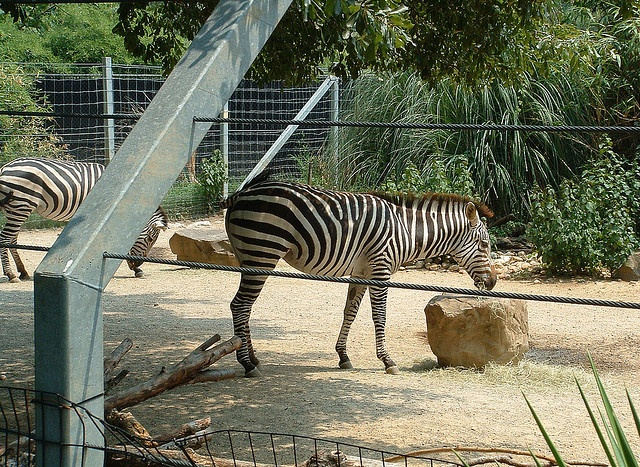
a couple of zebras behind a wire fence.
Two zebras walking in the dirt in their cage out side.
Two zebras standing around in a zoo enclosure
Two zebras can be seen in this enclosure at the zoo.
Two zebras in an enclosure with a dirt floor.